Piankatank River

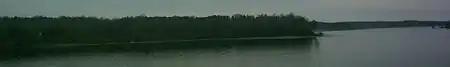
The banks of the Piankatank River

The Piankatank River is a river in the U.S. state of Virginia. Located on the Middle Peninsula, between the Rappahannock and York rivers, it was the site of numerous actions during the American Civil War.